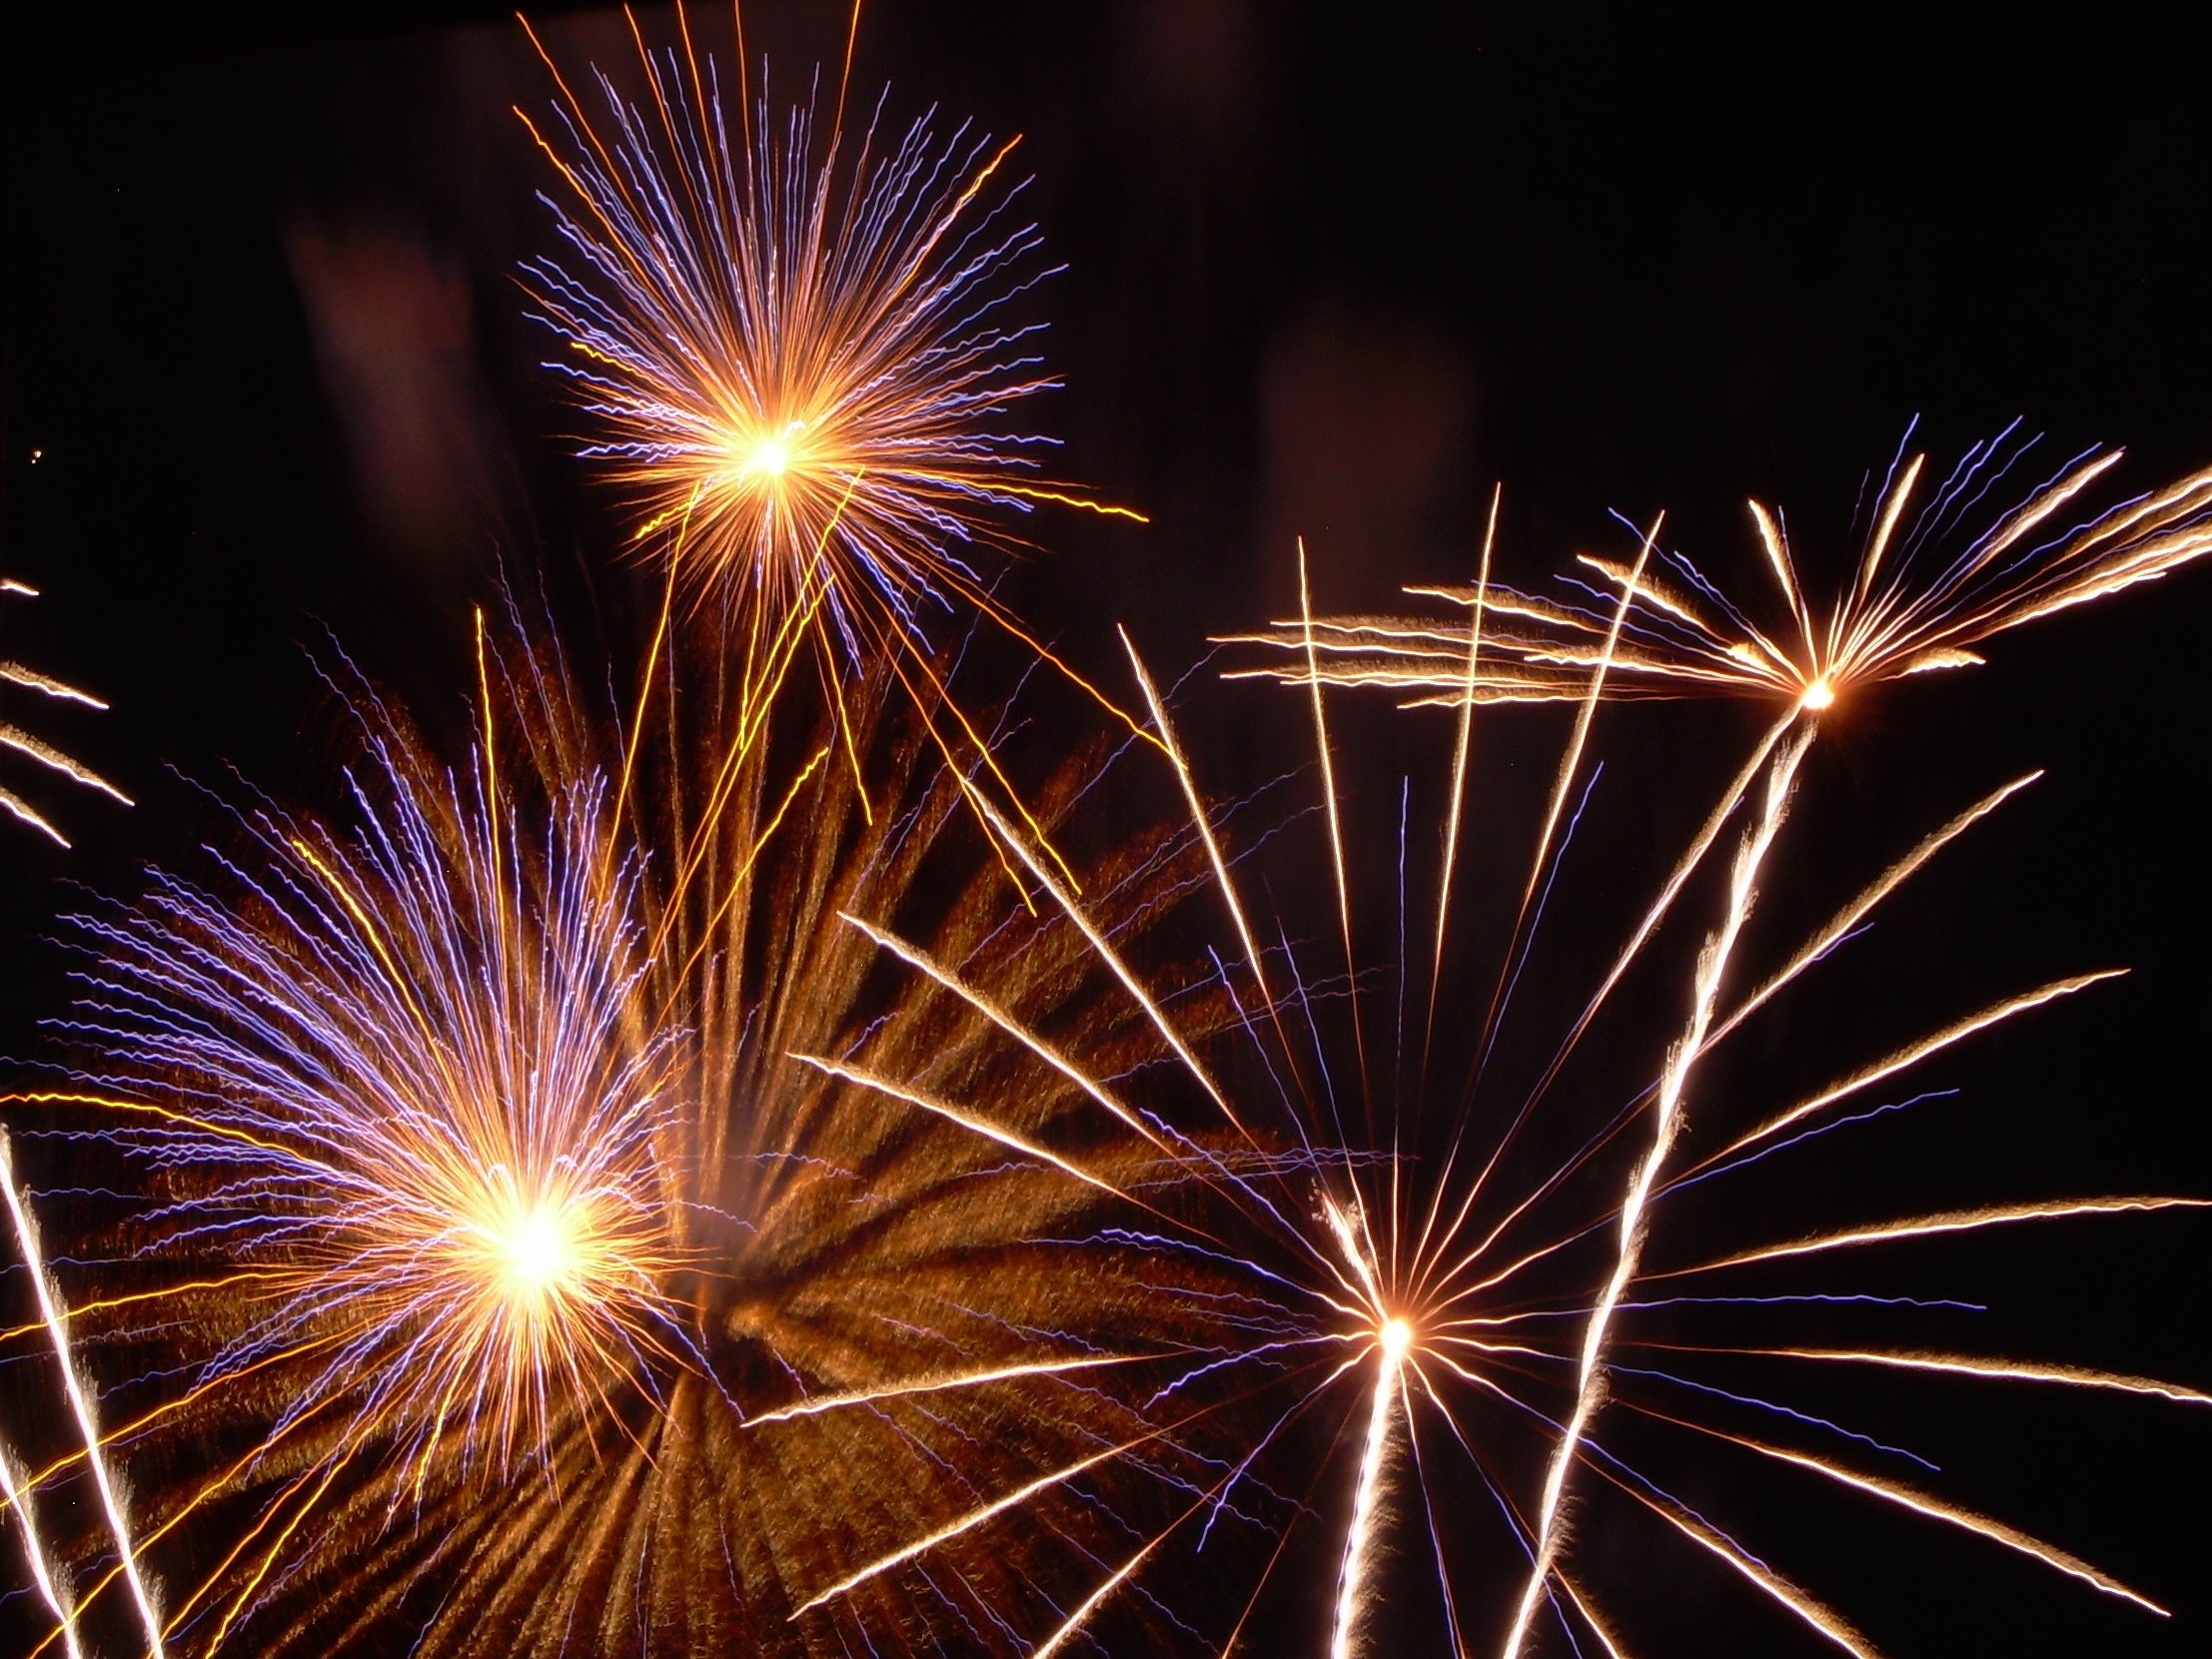
night, recreation, sparkler, red, rocket, celebrate, fireworks, year, event, sylvester, new year's eve, new year's day, outdoor recreation